Royal Aircraft Factory R.E.8

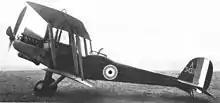
Early production R.E.8 with the small vertical fin. There is no fairing over the sump.

As early as March 1916, the design appears to have mostly been settled; features included the selection of a Royal Aircraft Factory 4a air-cooled V12 engine (capable of 140 hp) to power the type along with a sizable fin and rudder. During the early design process, a smaller tail fin was substituted for the original, a step which later caused some controversy. By early April 1916 a mock-up of the R.E.8 had been completed, and construction of a pair of prototypes was underway. On 16 June 1916, the first of these prototypes was submitted for its final pre-flight inspection in advance of the type's maiden flight.